Vortigern

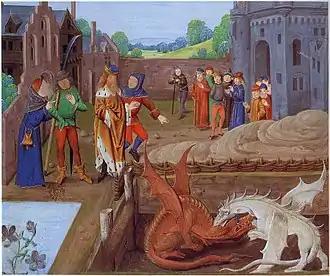
Detail from Lambeth Palace Library MS 6 folio 43v illustrating an episode in "Historia Regum Britanniae" (c. 1136). Pictured above, Vortigern sits at the edge of a pool whence two dragons emerge, [a crimson dragon representing Uther Pendragon defeating the white dragon that represents Vortigern] which do battle in his presence.

The "Historia Brittonum" (History of the Britons) was attributed until recently to Nennius, a monk from Bangor, Gwynedd, and was probably compiled during the early 9th century. The writer mentions a great number of sources. Nennius wrote more negatively of Vortigern, accusing him of incest (perhaps confusing Vortigern with the Welsh king Vortiporius, accused by Gildas of the same crime), oath-breaking, treason, love for a pagan woman, and lesser vices such as pride.